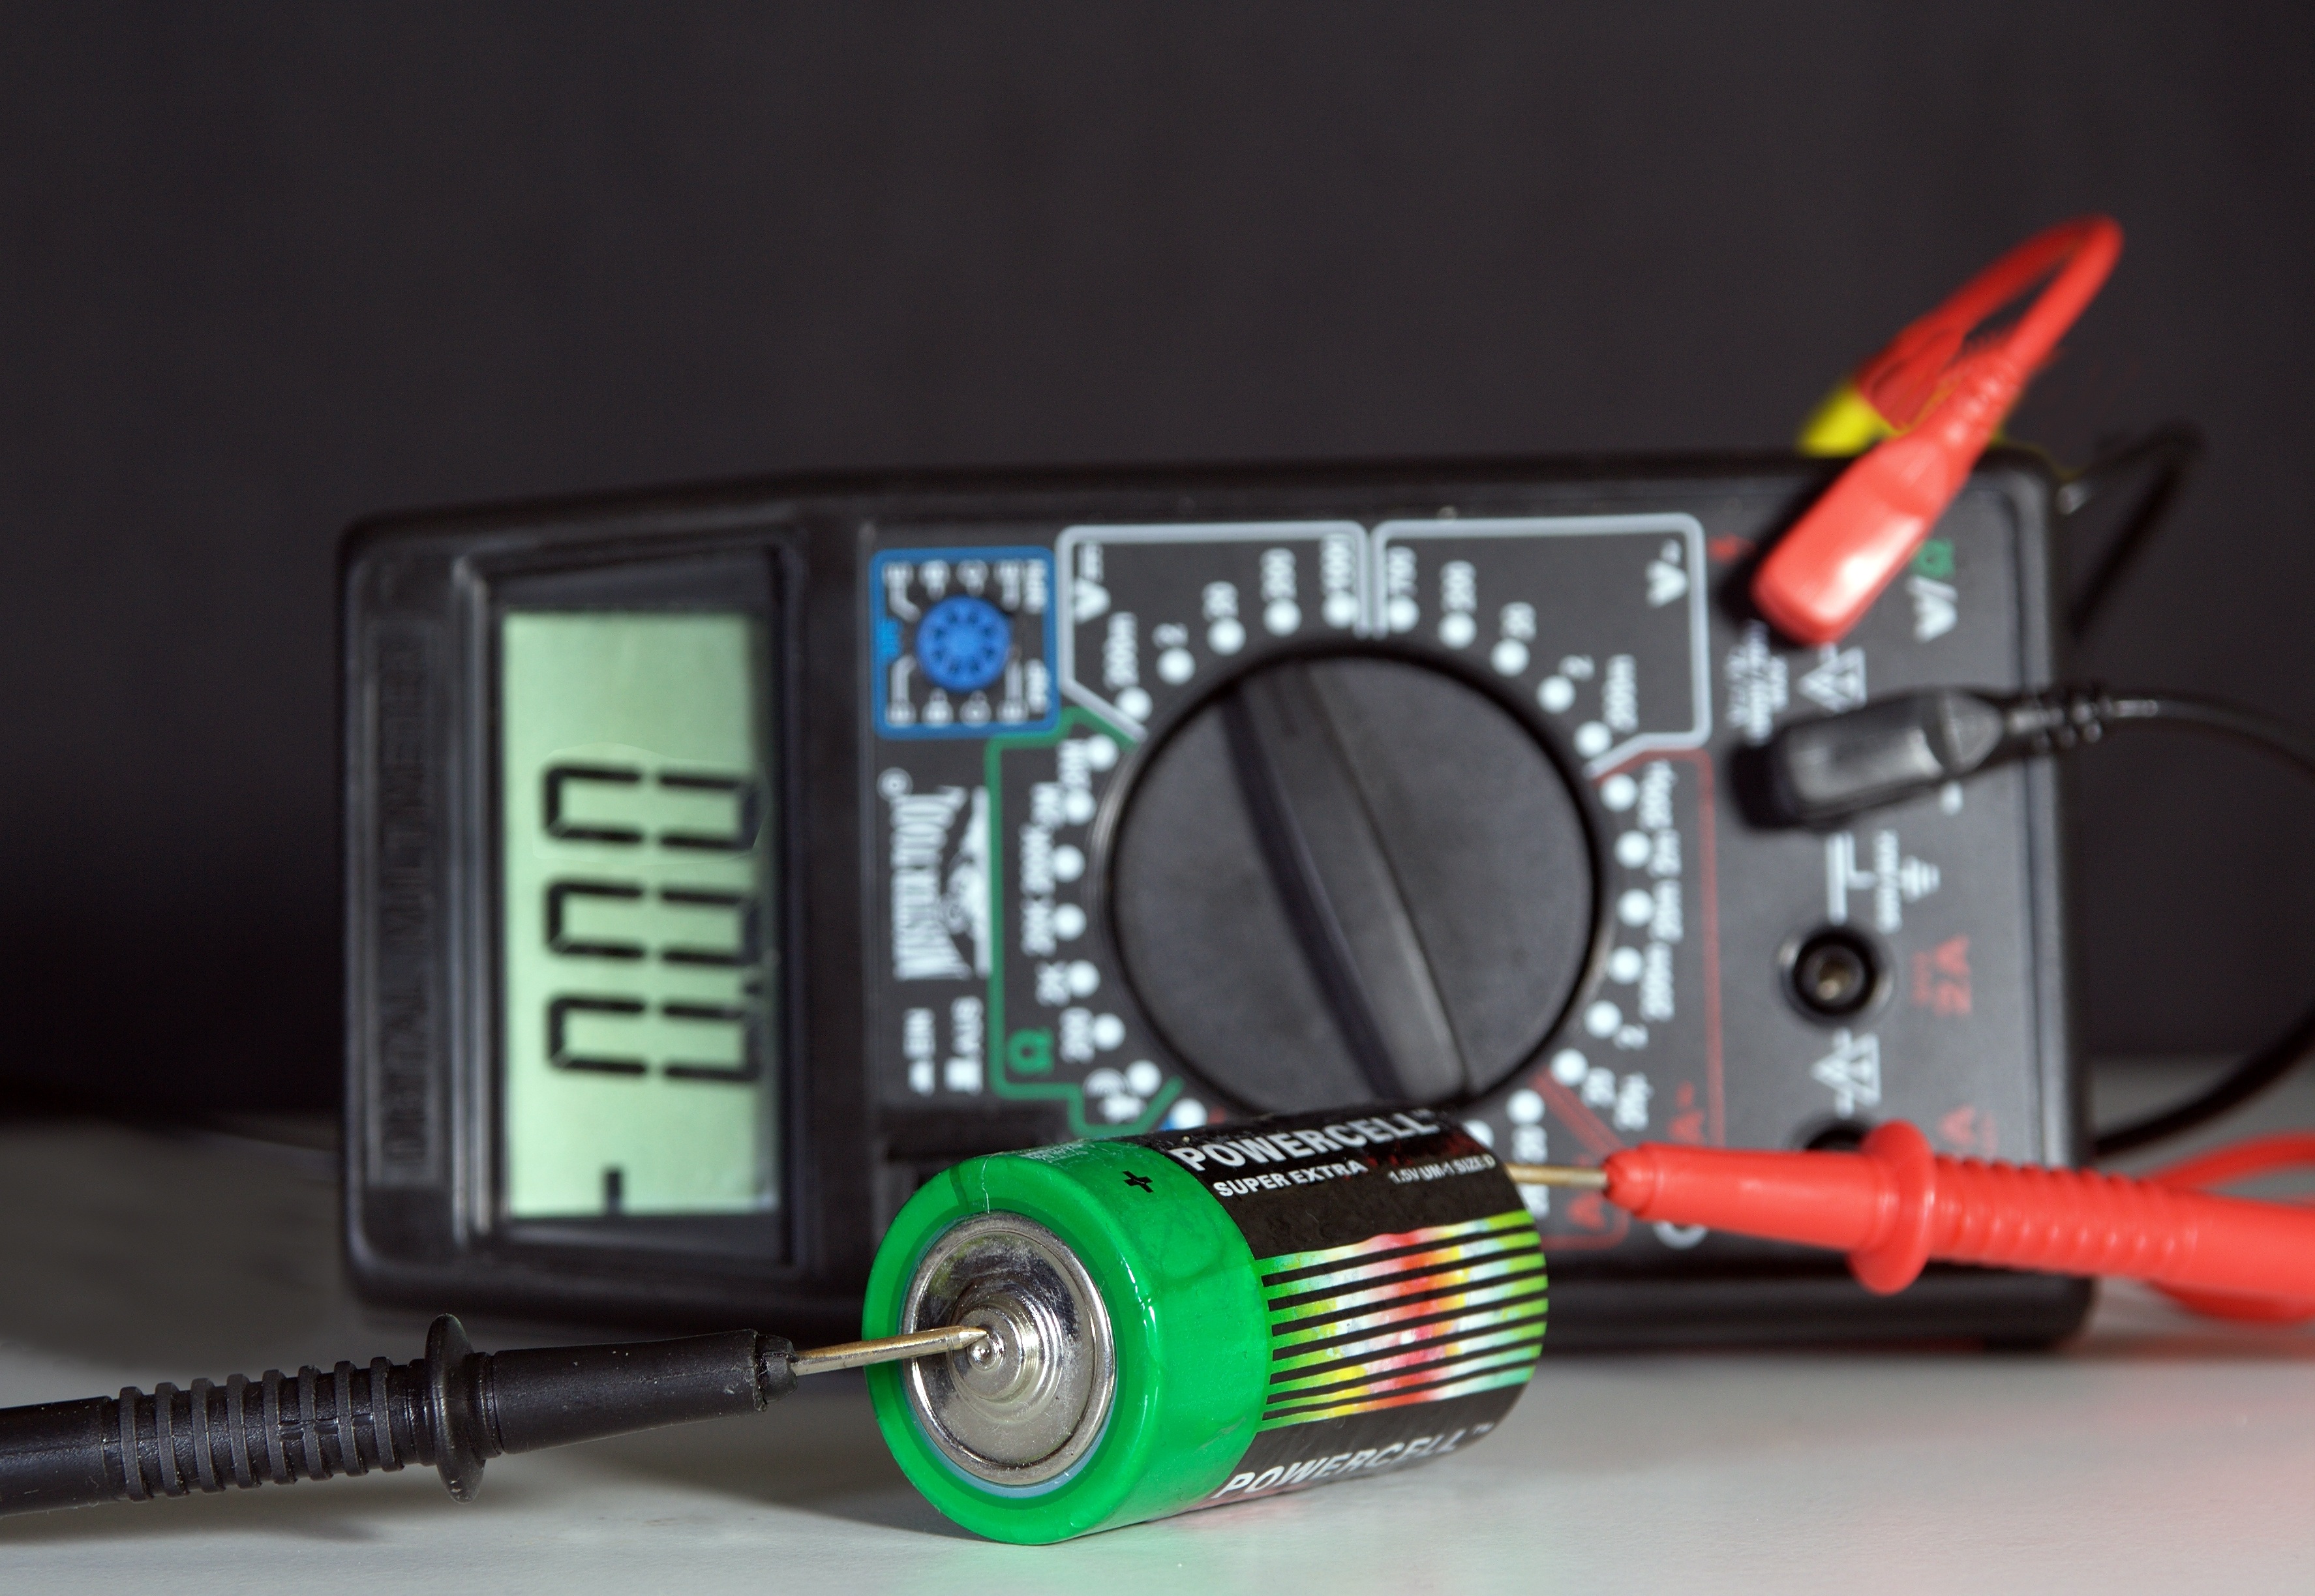
green, machine, empty, gauge, black, tachometer, laser, dc, current, battery, contacts, recharge, dehydrated, powerless, messgetraet, batteries, polarizing, how to contact with pole, rechargeable batteries